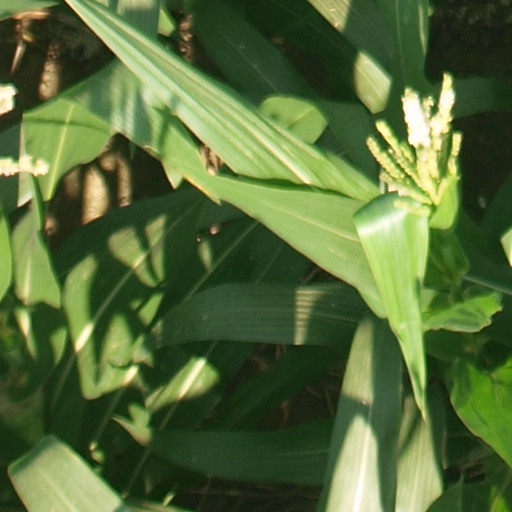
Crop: maize; corn